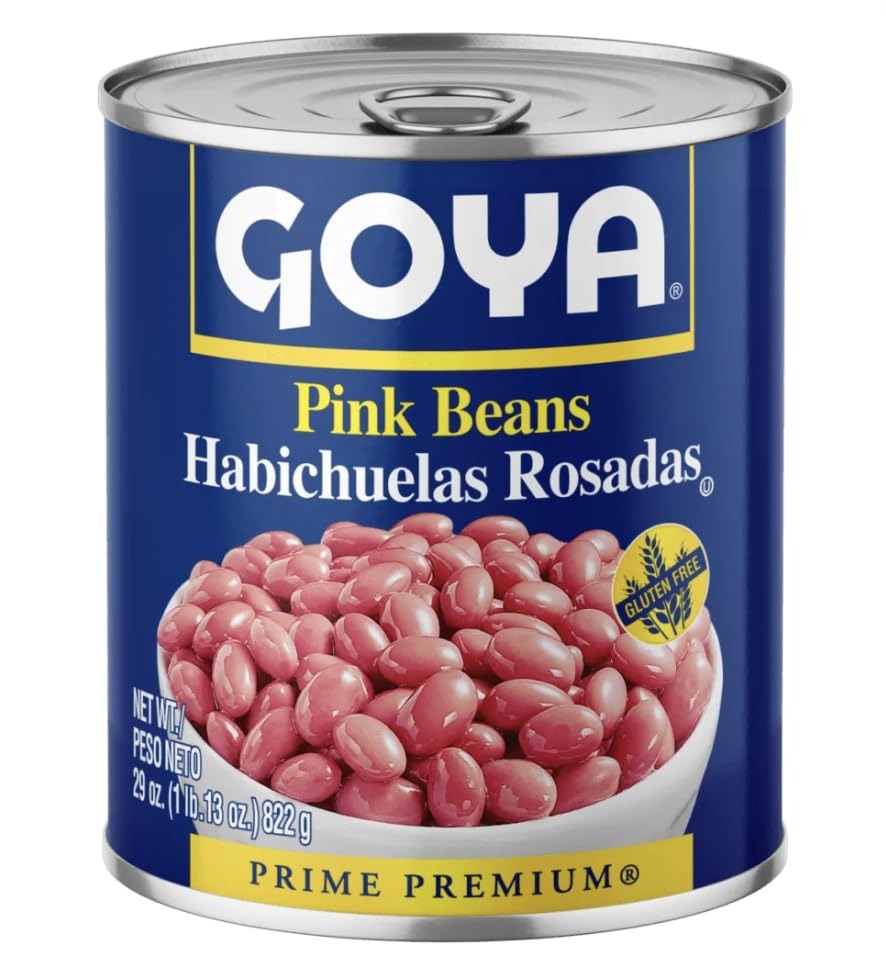
Item Name: Goya Pink Beans, 29 oz, 2-Pack
Bullet Point 1: 2-pack of 29 oz. cans pink beans, ready to serve and enjoy
Bullet Point 2: Fat-free, cholesterol-free, and a good source of fiber
Bullet Point 3: Rich in essential nutrients like iron and potassium
Bullet Point 4: Kosher, gluten-free, and perfect for vegetarian dishes
Bullet Point 5: Ideal for rice and beans, stews, soups, salads, and more!
Product Description: Goya Pink Beans, 29 oz, 2-Pack
Value: 58.0
Unit: Ounce

Price: 4.2